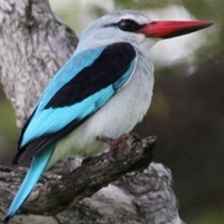
Species: WOODLAND KINGFISHER
Scientific name: HALCYON SENEGALENSIS